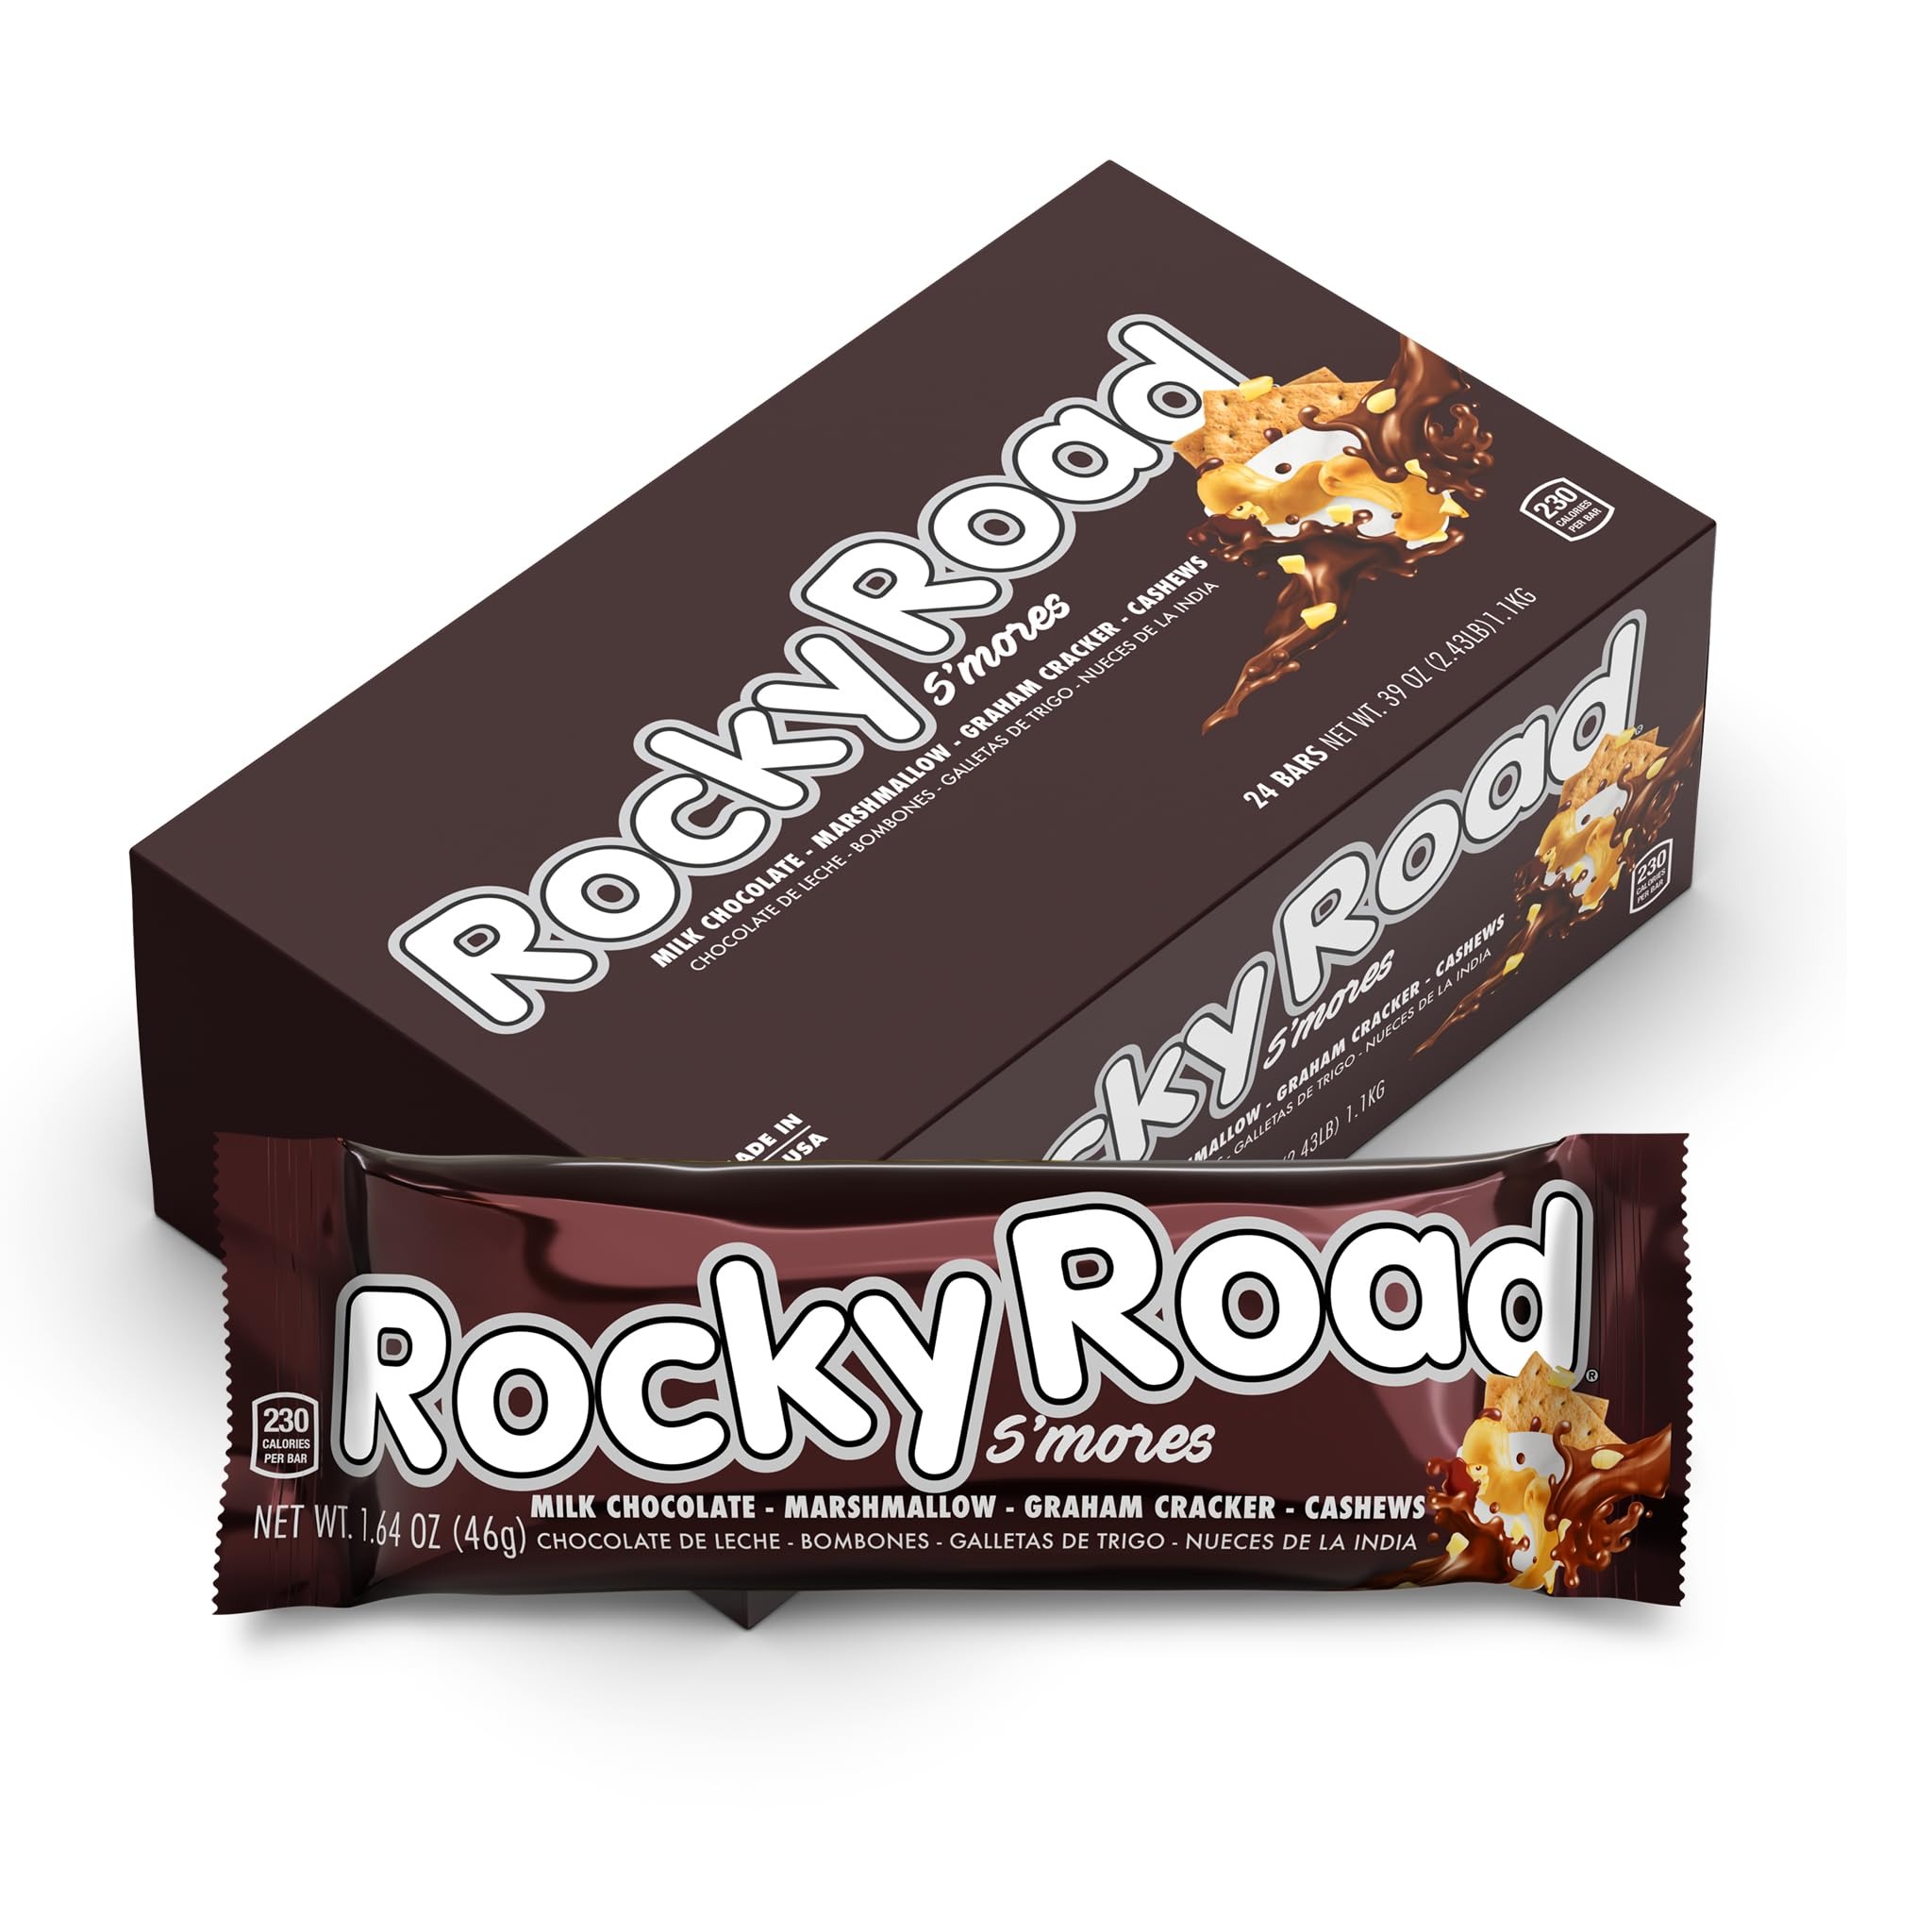
Item Name: Rocky Road Handmade Milk Chocolate Coated Mashmallow with Real Graham Cracker and Cashews "S'MORES" 24 Count
Bullet Point 1: Handmade Milk Chocolate Coated Mashmallow with Real Graham Cracker and Cashews
Bullet Point 2: 24, 1.64 oz Rocky Road S’Mores candy bar
Bullet Point 3: Marshmallow with a graham cracker center, topped with cashews and covered in milk chocolate
Bullet Point 4: Individually wrapped bars so you can take your s’mores on the go!
Bullet Point 5: 230 calories per bar
Value: 24.0
Unit: count

Price: 41